Eagle River Historic District

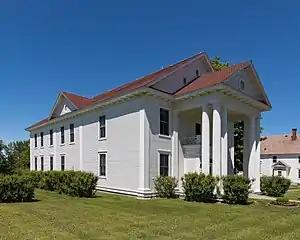
Keweenaw County Courthouse

The Eagle River Historic District is a historic district located in Eagle River, Michigan, roughly covering Front Street, 2nd Street, 3rd Street, 4th Street, 5th Street, and Main Street. The district was listed on the National Register of Historic Places in 1984.